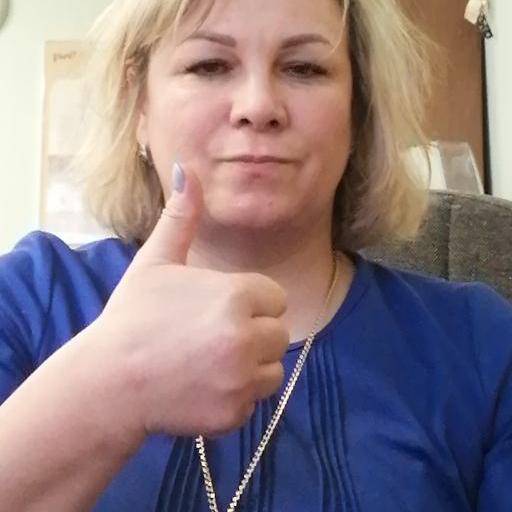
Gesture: like